Reedy Creek Site

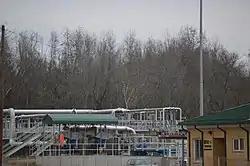
Edge of the site, including the adjacent water treatment plant

The Reedy Creek Site (44HA22) is a pre-Columbian archaeological site located in Halifax County, Virginia, near the town of South Boston. The site was first inhabited in the Late Archaic period from 2000 to 1000 B.C. Later, from 900 to 1400 A.D., a village was located at the site. Archaeological excavations at the site have revealed animal bones and seed and nut remnants, providing evidence as to the diet of the region's native inhabitants.